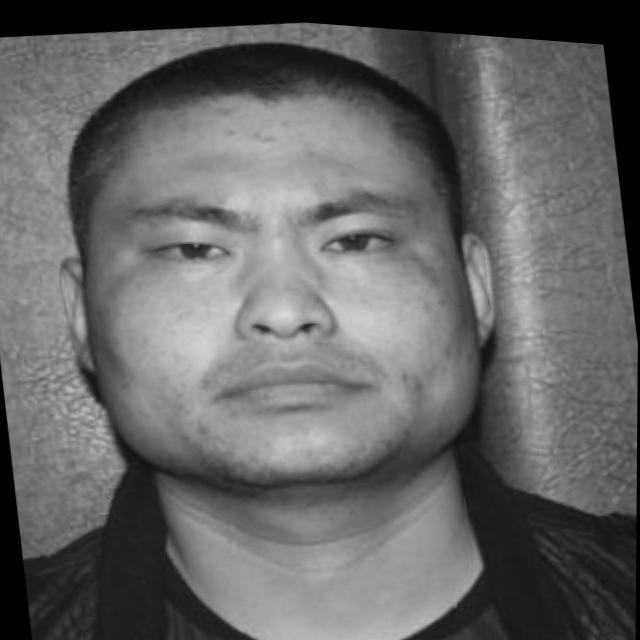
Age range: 21-44